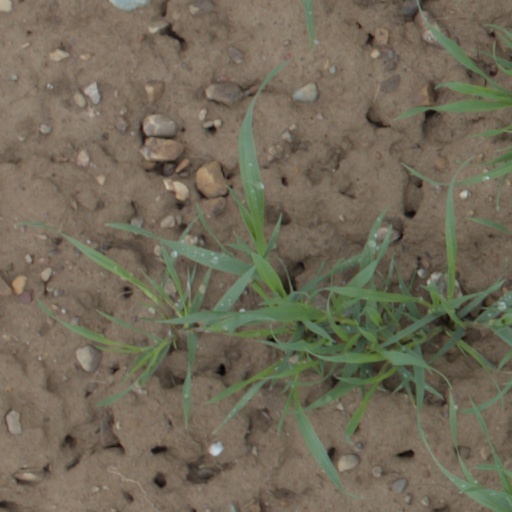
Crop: wheat